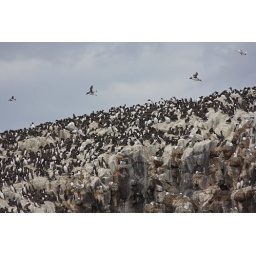
Taken from a boat on the way around the Farne Islands. Early summer holiday in Northumberland (NE coast of England).